John William Fisher

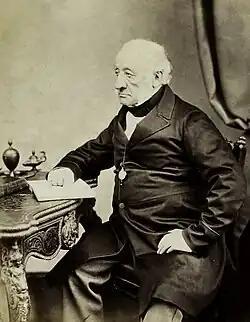
John William Fisher in 1863

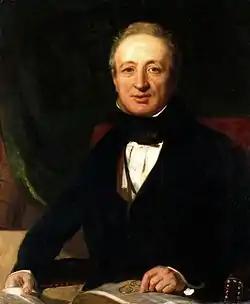
John William Fisher by John Prescott Knight

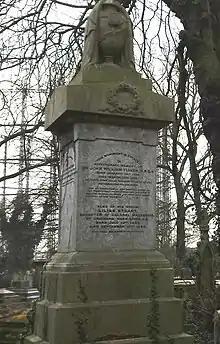
Monument for John William Fisher at Kensal Green Cemetery

Fisher, son of Peter Fisher of Perth, by Mary, daughter of James Kennay of York, was born in London 30 January 1788, and apprenticed to John Andrews, a surgeon enjoying a large practice. After studying at St. George's and Westminster Hospitals, he was admitted member of the Royal College of Surgeons in 1809, became a fellow in 1836, and was a member of the council in 1843. The University of Erlangen conferred on him the degree of M.D. in 1841.